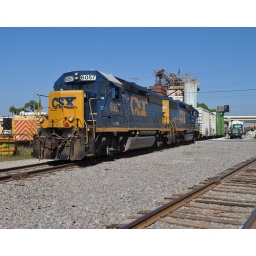
CSX train backs up near cement plant (Part 5 of 6)